Lallubhai Samaldas

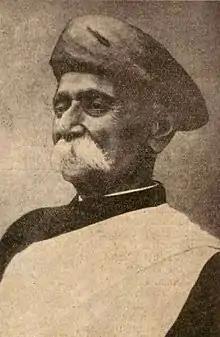

Sir Lallubhai Samaldas Mehta (14 October 1863 – 14 October 1936) was a wealthy aristocrat and revenue commissioner since the age of 18 in the court of the Maharaja of Bhavnagar in Gujarat. He was involved in the establishment of numerous industries in western India, particularly in the shipping industry. He also took an interest in the cooperative movement and presided over the Swadeshi League and is known as the Father of Co-operative Movement in India. The Samaldas College in Bhavnagar was established by Maharaja of Bhavnagar in his father's memory. He also took an interest in national politics and was associated with the leaders of the time.